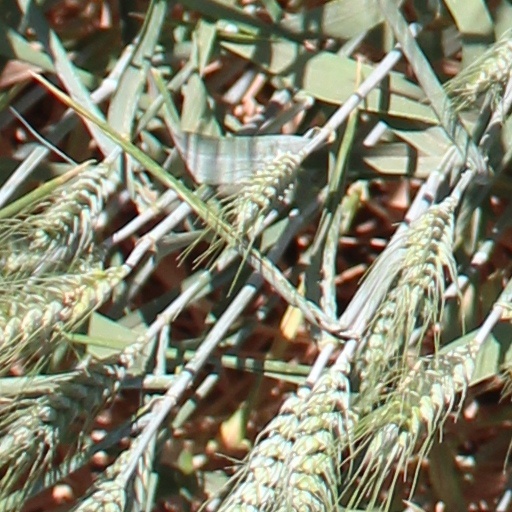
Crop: wheat